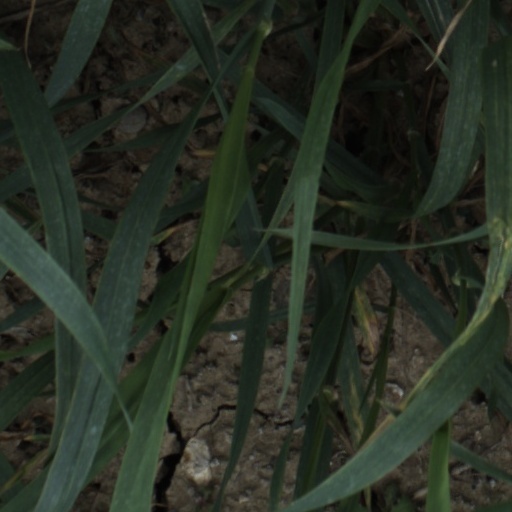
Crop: wheat